Bad Colberg-Heldburg

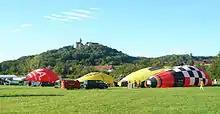
17th Thuringian Montgolfiade in August 2011

Heldburg is home to the Thüringer Montgolfiade, a famous hot air balloon festival.